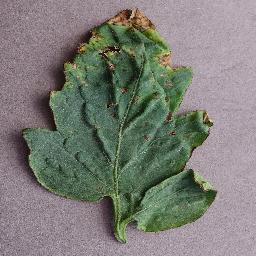
Label: Tomato___Target_Spot